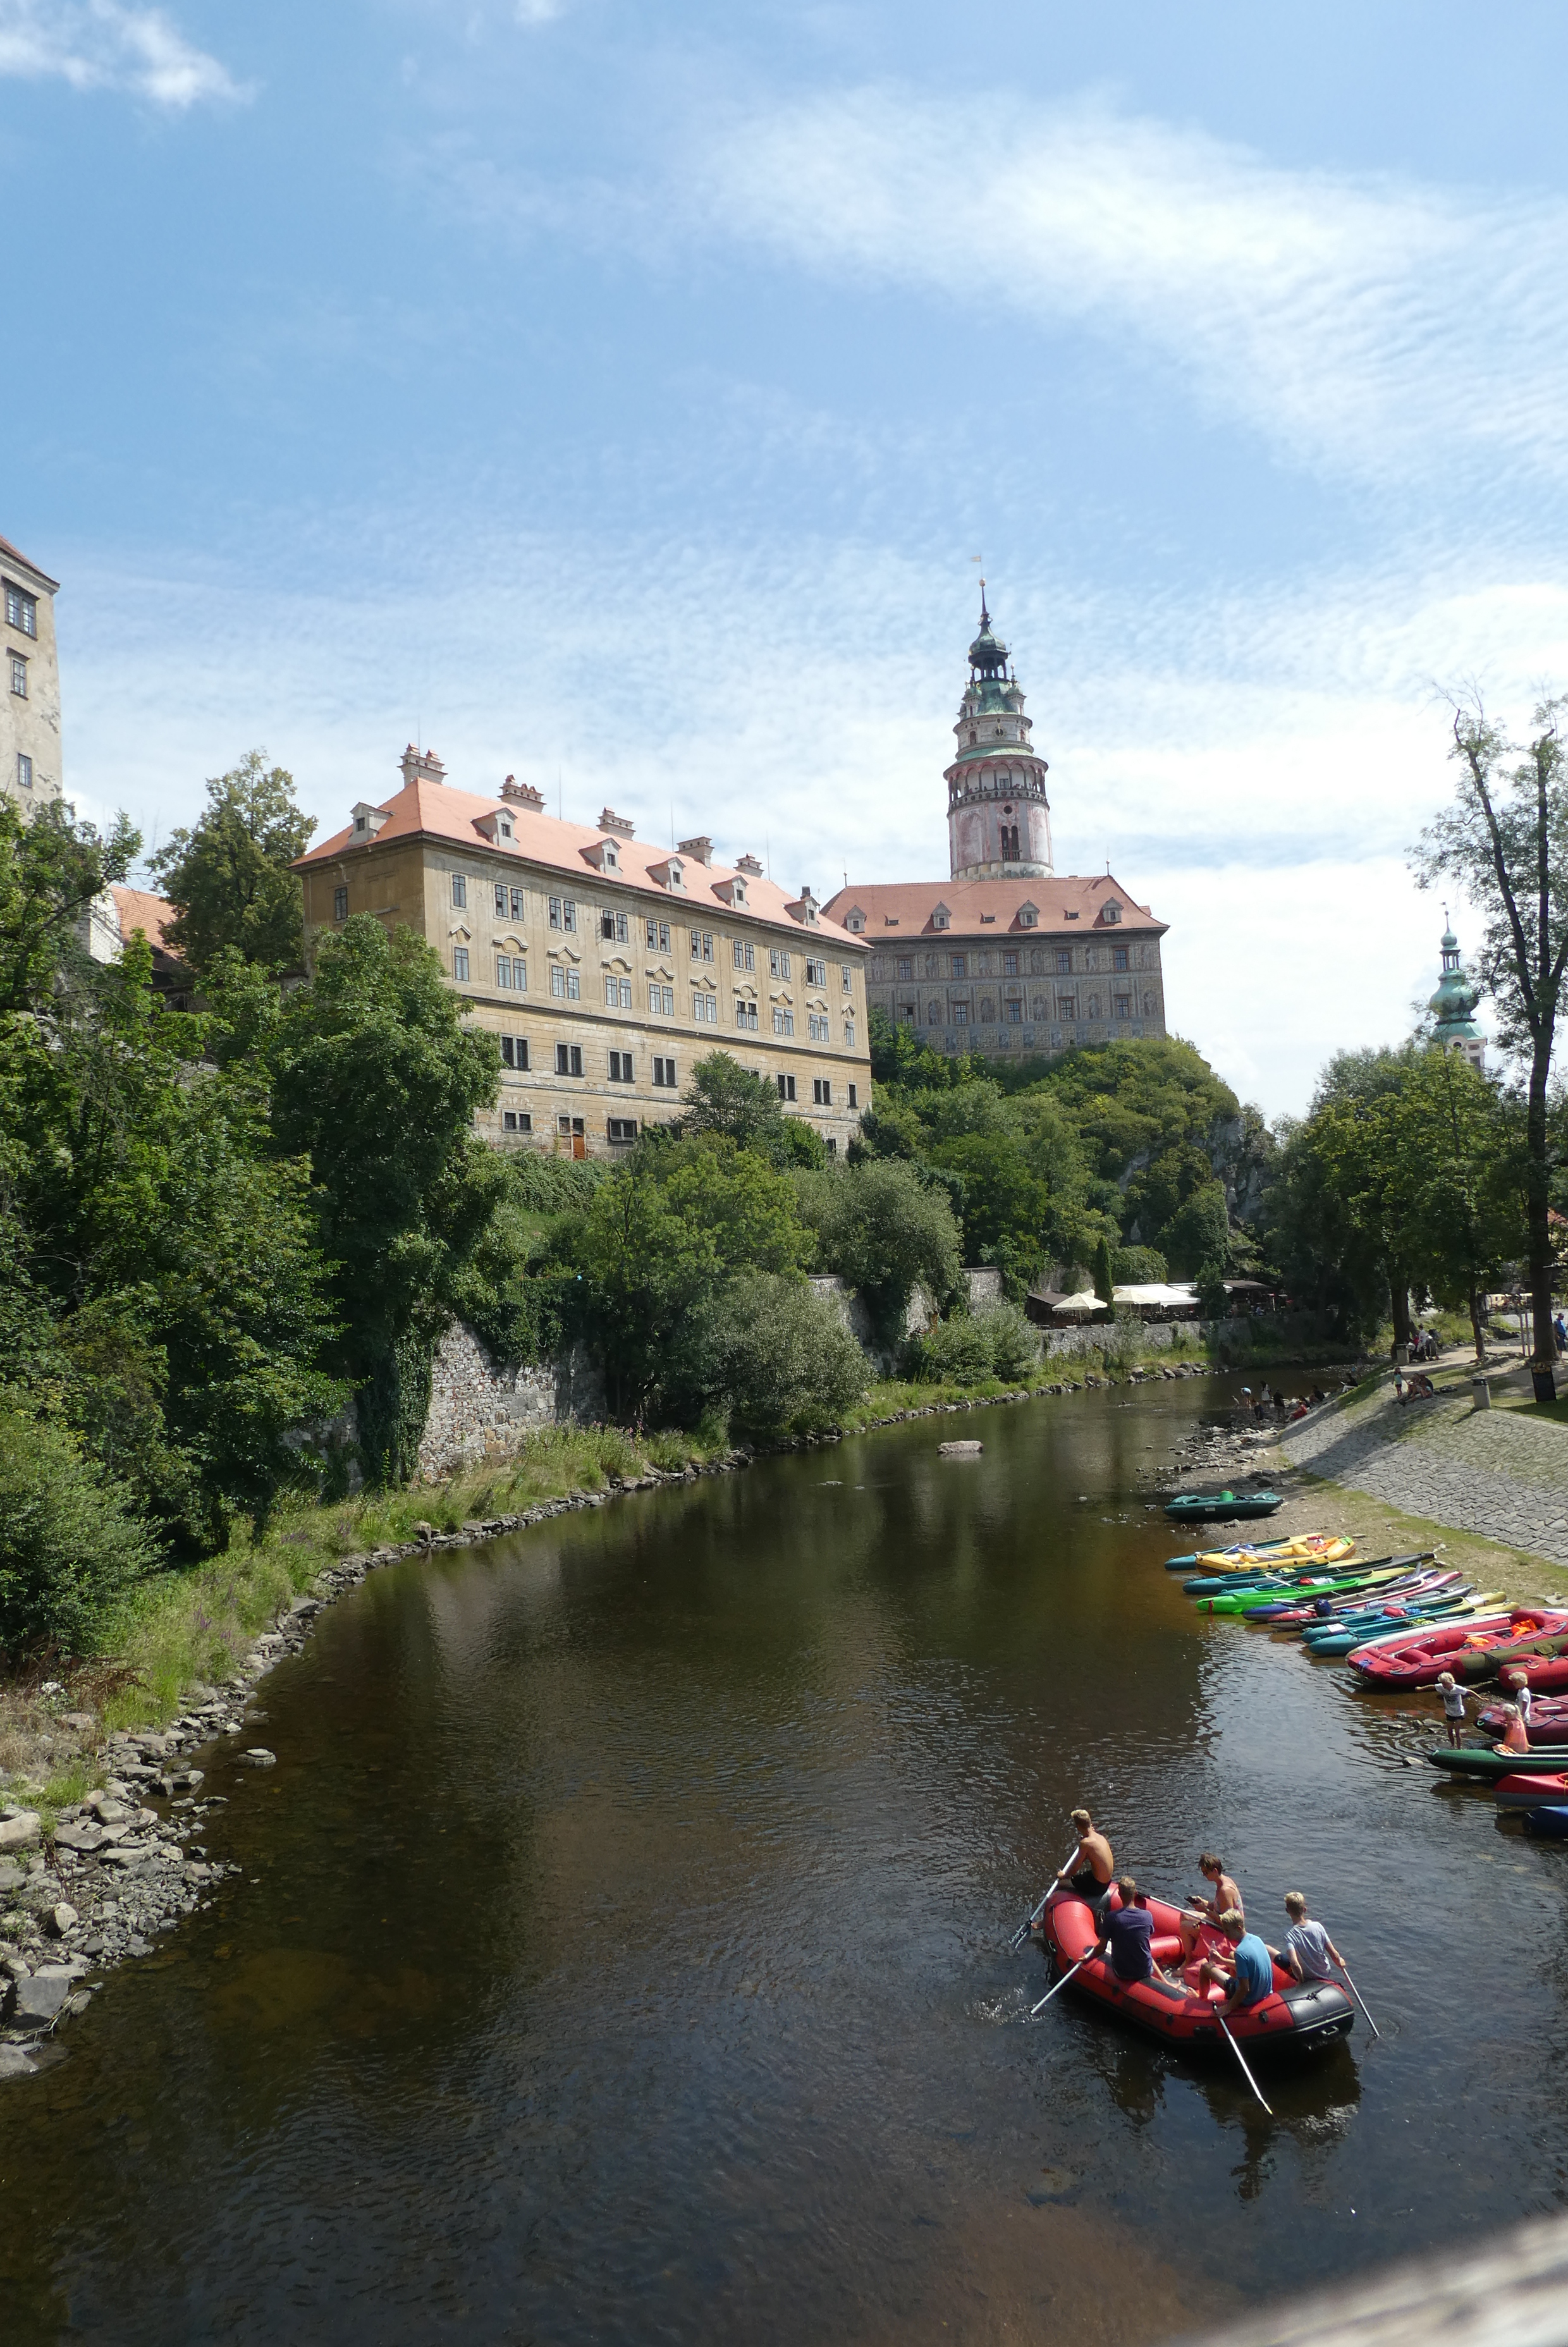
krumlov, czech republic, medieval, east europe, moldau, historic, history, building, tourism, city, heritage, unesco, architecture, castle, famous, cityscape, canoes, holiday, monument, landmarks, attraction, old, body of water, waterway, river, canal, water, watercourse, bank, vehicle, channel, boat, boating, watercraft